Popa Game Park

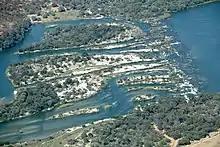
Popa falls, aerial view

The Popa Game Park is a game park in Namibia, situated around the series of cascading rapids known as Popa Falls in the Okavango River, where the river crosses the Caprivi Strip in Kavango East, between Divundu and Bagani. When the river runs low, one can see the difference in elevation, which is about 4 meters.